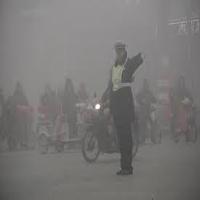
Weather: cloudy or overcast